South Tawton

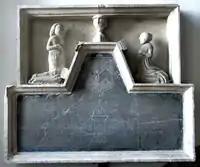
The Burgoyne Monument in St Andrew's Church South Tawton. This slate and stone tablet on the wall of the South Chapel is dated 1651 and is in memory of Robert Burgoyne, his wife and their family. Those who are commemorated include a child in a cradle and an infant in a shroud. The arms of Burgoyne are: "Azure, a talbot argent" (as shown on the monument to Thomas Chafe (d. 1648) in the church at St Giles in the Wood, Devon, who married a Burgoyne)

North Wyke was long a possession of the Wykes family. Worthy (1896) suggested this family, Latinized to "de Wigornia" ("from Worcester"), was descended from a certain William de Wigornia, a younger sons of Robert de Beaumont, Count of Meulan (c. 1142-1204) and "de jure" Earl of Worcester, by his marriage with Maud FitzRoy, daughter of Reginald de Dunstanville, 1st Earl of Cornwall.